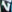
Number: 7